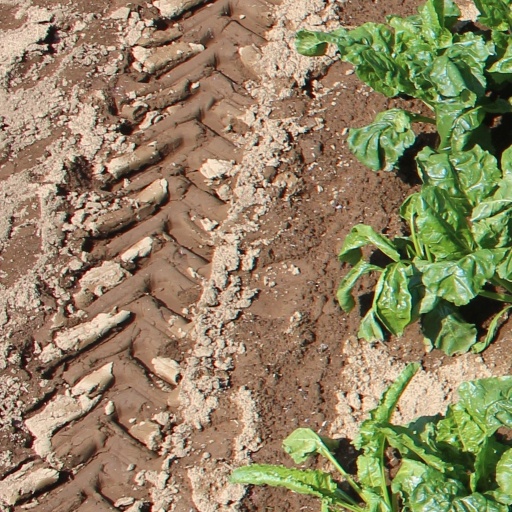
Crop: sugar beet